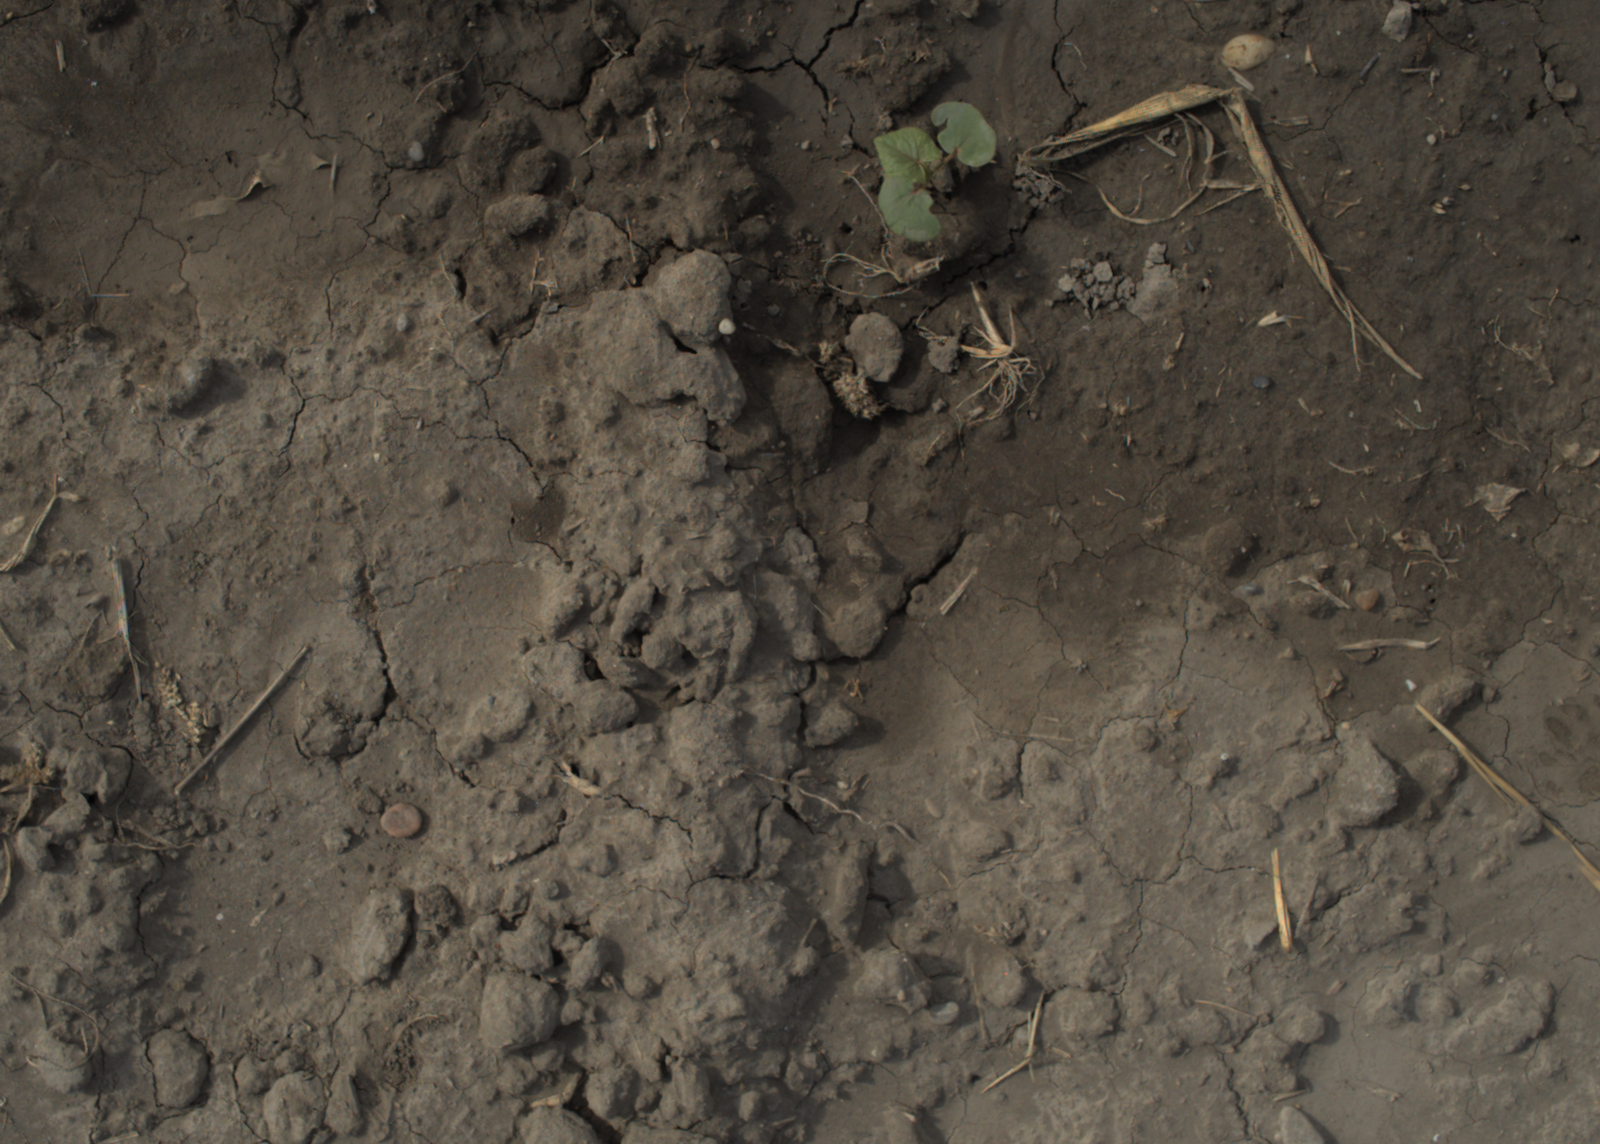
Capture date: 16.09.2021 11:14:23
Weather: mixed
Wind: light
Seeding date: 02.09.2021
Plant canopy height (mm): 957